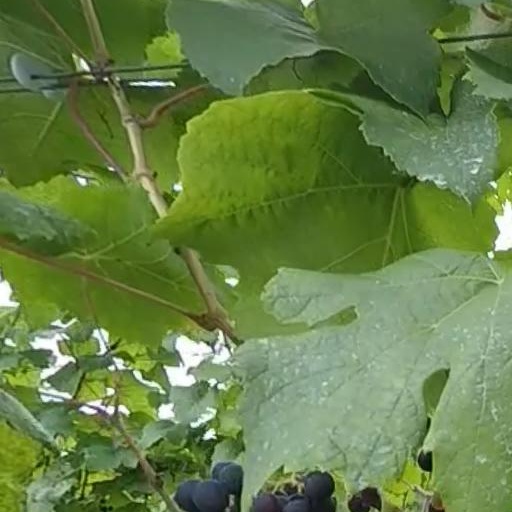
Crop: grape